Siemens-Halske Sh 5

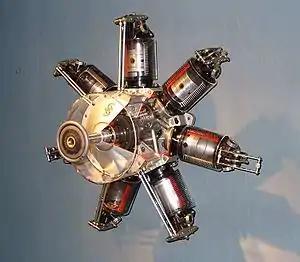
Siemens-Halske Sh 5 (partially sectioned)

The Siemens-Halske Sh 5 was a seven-cylinder, air-cooled, radial engine for aircraft built in Germany in the 1920s. First run in 1921, it was rated at 60 kW (80 hp).